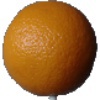
Label: orange